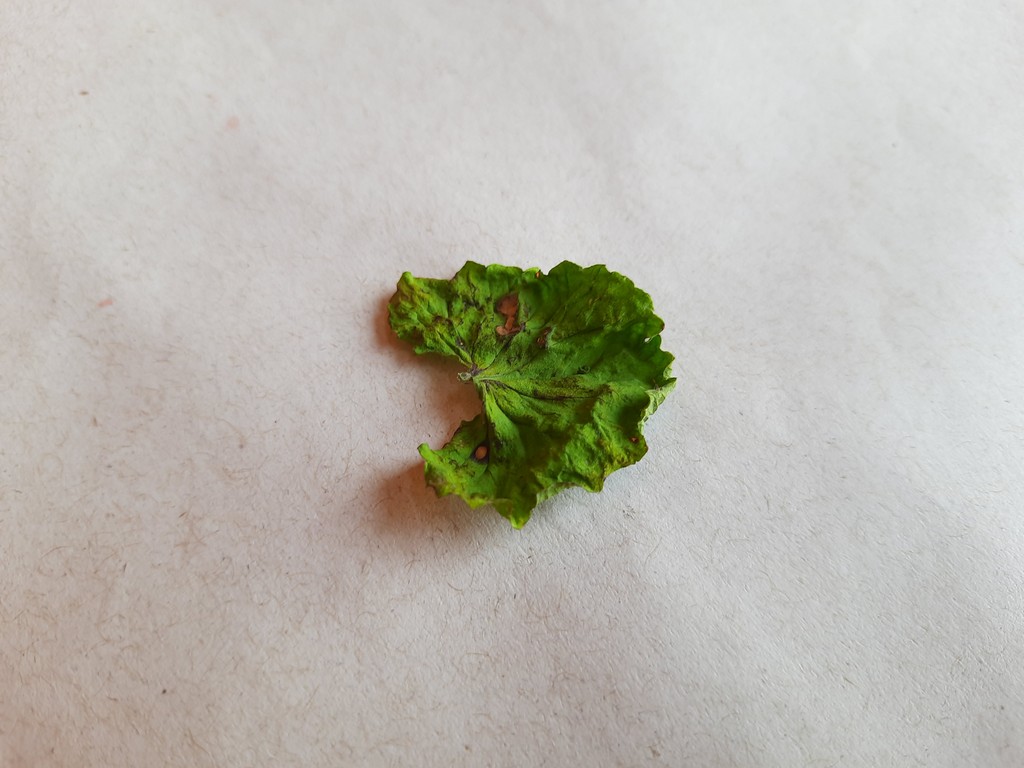
Label: Dried